Puyi

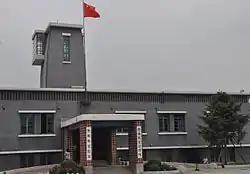
Fushun War Criminals Prison

Japanese emperor Hirohito wanted to see if Puyi was reliable before giving him an imperial title, and it was not until October 1933 that General Doihara told him he was to be an emperor again, causing Puyi to go, in his own words, "wild with joy", though he was disappointed that he was not given back his old title of "Great Qing Emperor". At the same time, Doihara informed Puyi that "the Emperor [of Japan] is your father and is represented in Manchukuo as the Kwantung army which must be obeyed like a father". Manchukuo was immediately infamous for its high crime rate, as Japanese-sponsored gangs of Chinese, Korean, and Russian gangsters fought one another for the control of opium houses, brothels, and gambling dens. There were nine different Japanese or Japanese-sponsored police/intelligence agencies operating in Manchukuo, who were all told by Tokyo that Japan was a poor country and that they were to pay for their own operations by engaging in organised crime. The Italian adventurer Amleto Vespa remembered that General Kenji Doihara told him Manchuria was going to have to pay for its own exploitation. In 1933, Simon Kaspé, a French Jewish pianist visiting his father in Manchukuo, who owned a hotel in Harbin, was kidnapped, tortured, and murdered by an anti-Semitic gang from the Russian Fascists. The Kaspé case became an international , attracting much media attention around the world, ultimately leading to two trials in Harbin in 1935 and 1936, as the evidence that the Russian fascist gang who had killed Kaspé was working for the Kempeitai, the military police of the Imperial Japanese Army, had become too strong for even Tokyo to ignore. Puyi was portrayed as having saved the people from the chaotic Zhang family rule, with the help of the Kwantung Army. Manchukuo's high crime rate, and the much publicised Kaspé case, made a mockery of the claim that Puyi had saved the people of Manchuria from a lawless and violent regime.